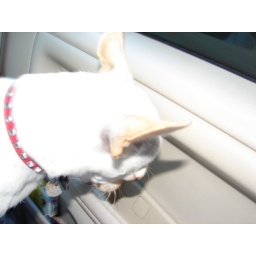
Myrtle point crater lake real estate houses in Oregon 2007 101